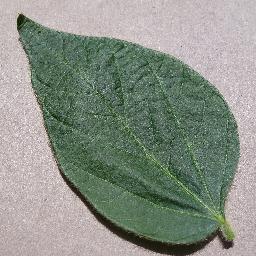
Label: Soybean___healthy